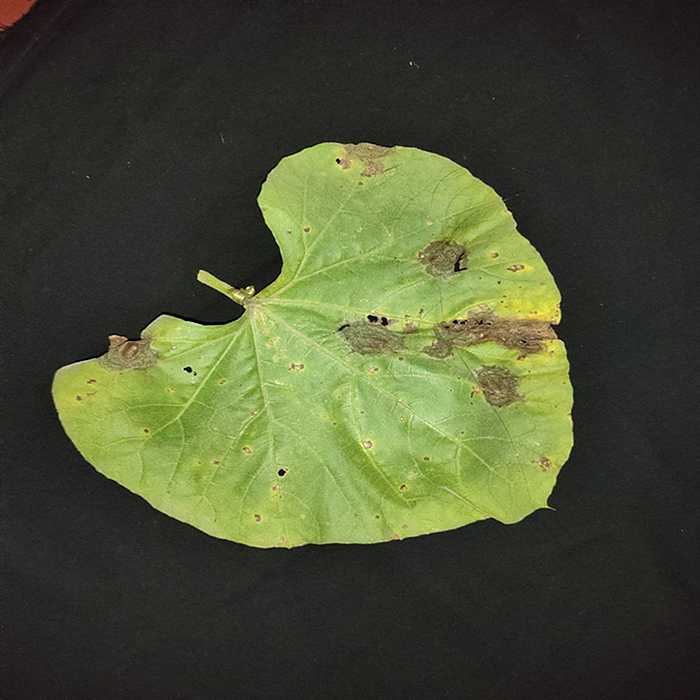
Plant: Bottle gourd
Label: Downey mildew